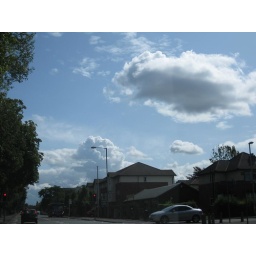
Blue sky and cloud in chorton manchester uk